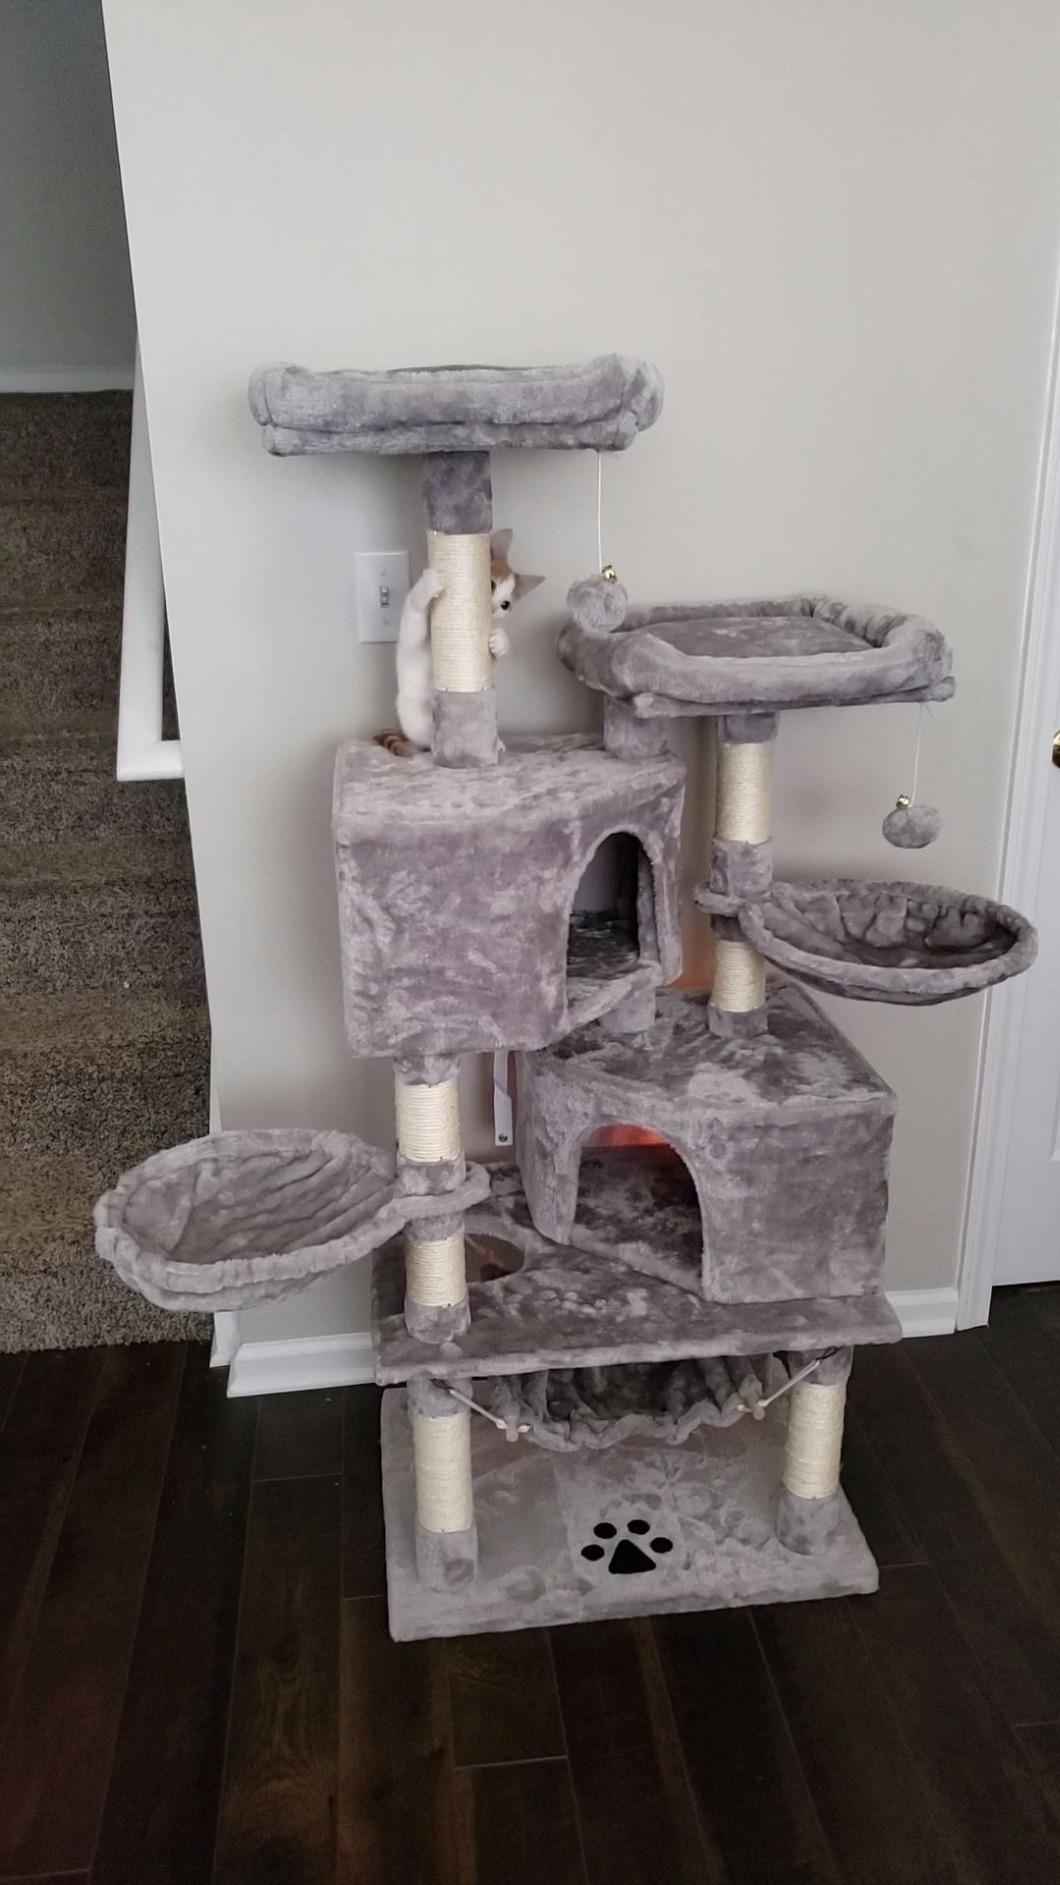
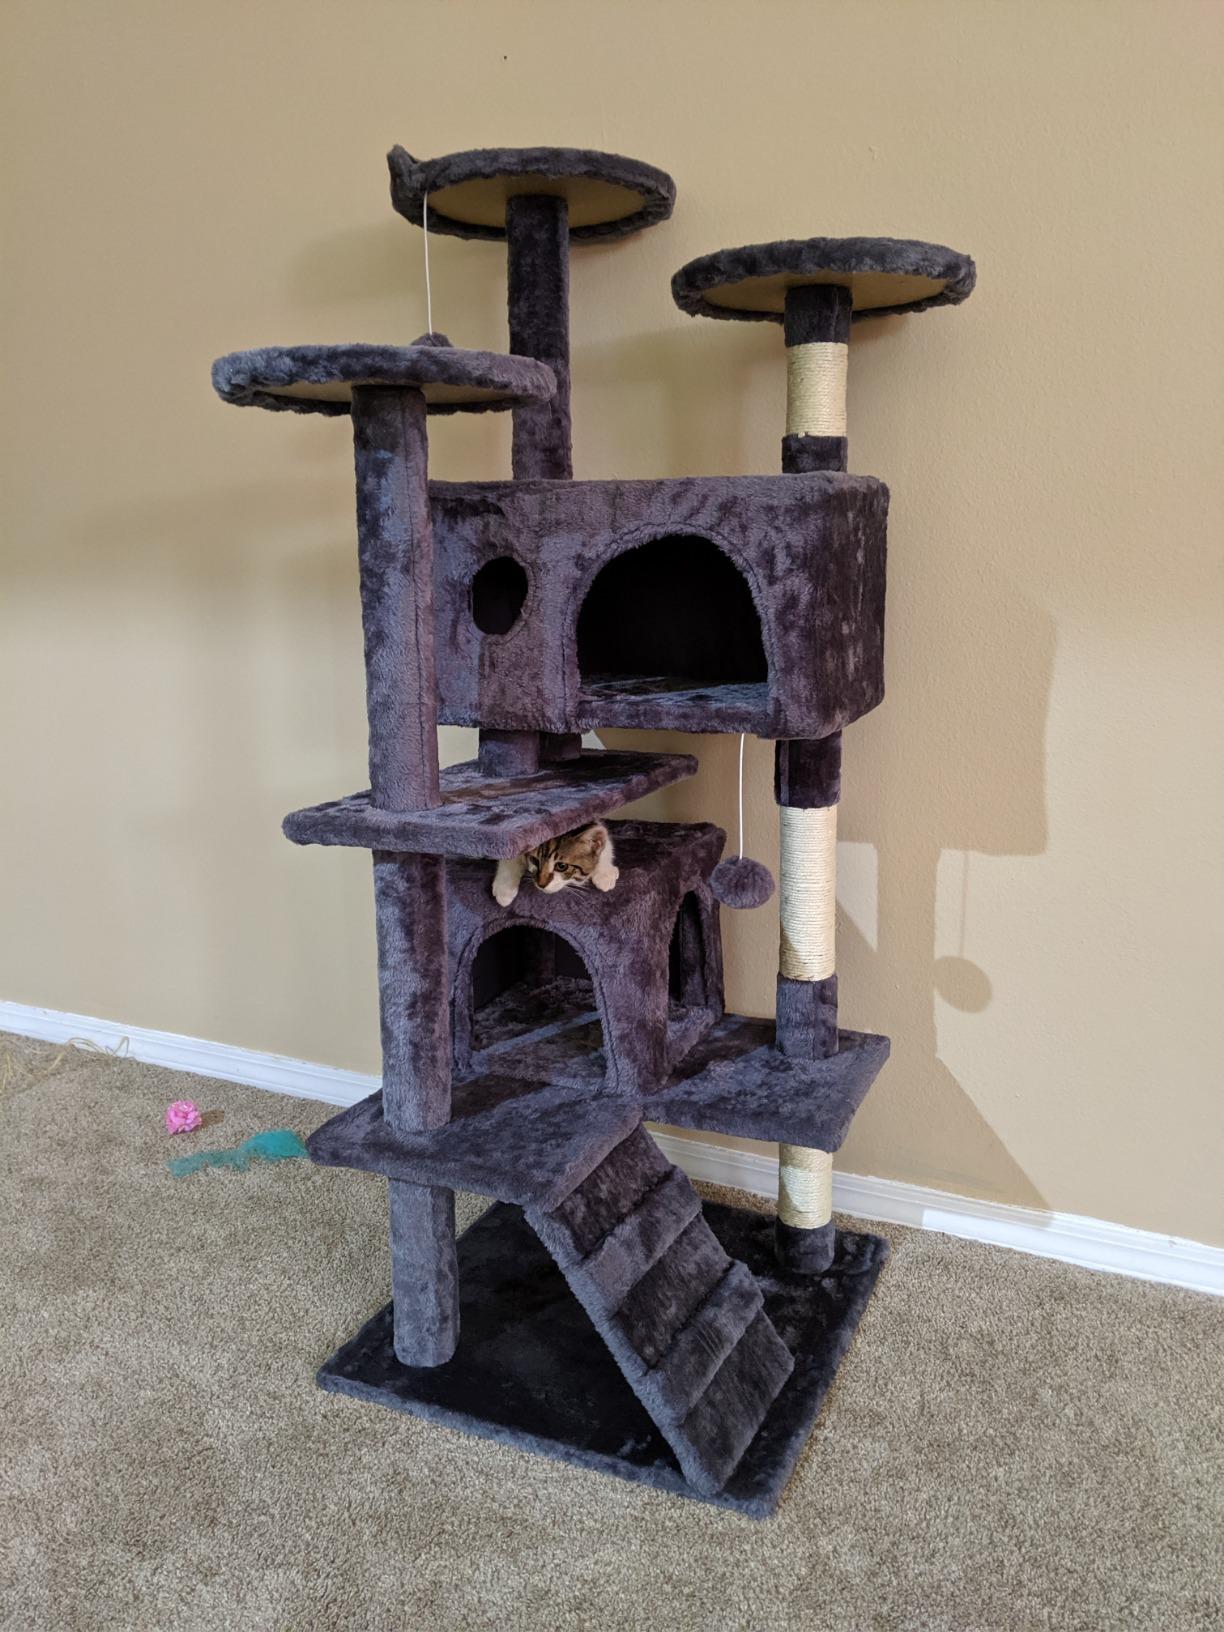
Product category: items_cat tree
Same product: no